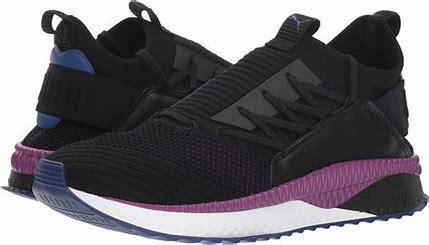
Brand: Puma
Model: Tsugi Jun